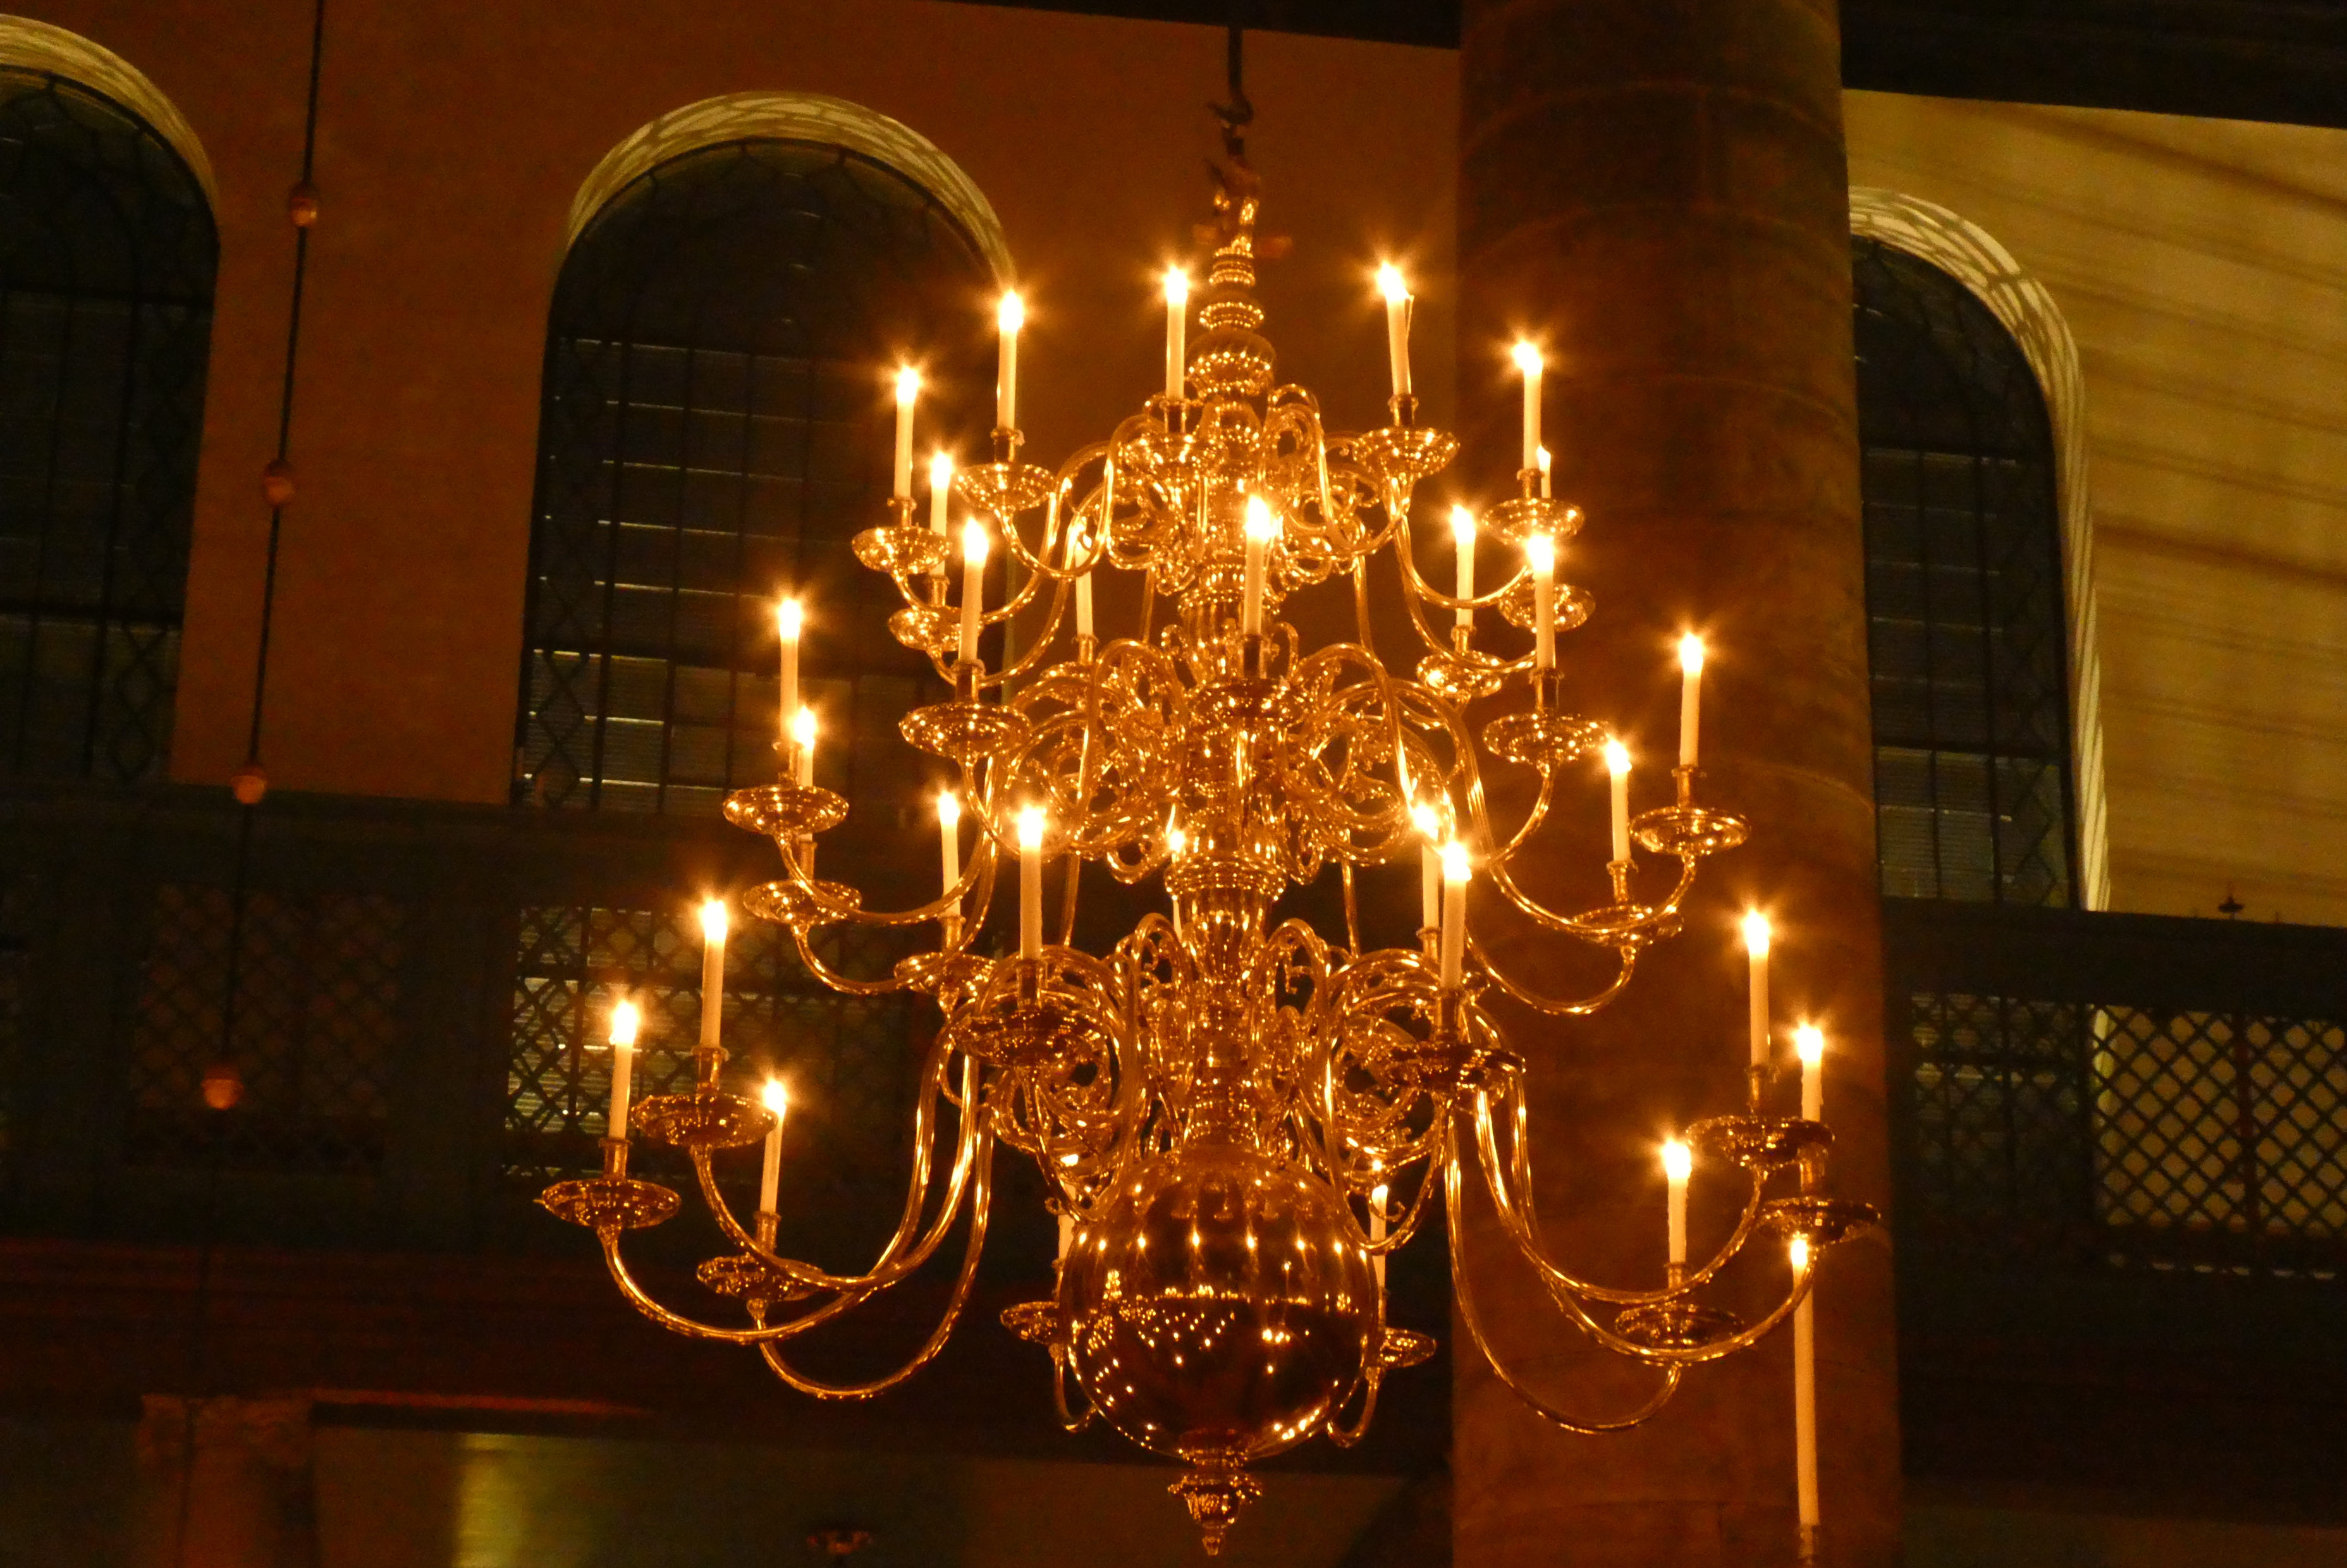
amsterdam, lighting, candles, mood, light, atmosphere, chandelier, holland, light fixture, lighting accessory, decor, night, lampshade, lamp